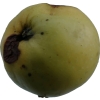
Label: Apple 13